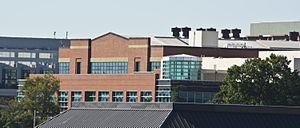
La tuerie du Washington Navy Yard est une tuerie de masse survenue le 16 septembre 2013 dans un bâtiment du Naval Sea Systems Command situé dans le quartier de Washington Navy Yard, à Washington. Il y a eu 13 morts, dont le tireur présumé, et au moins 8 blessés. Le tireur se nomme Aaron Alexis, un afro-américain, âgé de 34 ans au moment des faits, originaire de Fort Worth au Texas. Alexis est tué par la police aux alentours de 9 h 25 heure locale. Il s'agit de la seconde tuerie de masse la plus meurtrière survenue dans une base militaire aux États-Unis après la fusillade de Fort Hood en novembre 2009.